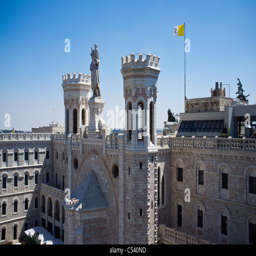
cityscape from the roof of hotel